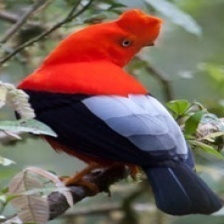
Species: COCK OF THE  ROCK
Scientific name: RUPICOLA